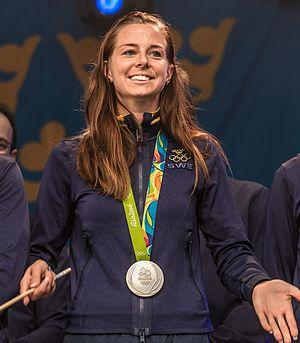
Lotta Schelin, de son vrai nom Charlotta Eva Schelin, née le 27 février 1984 à Trångsund, est une footballeuse internationale suédoise.